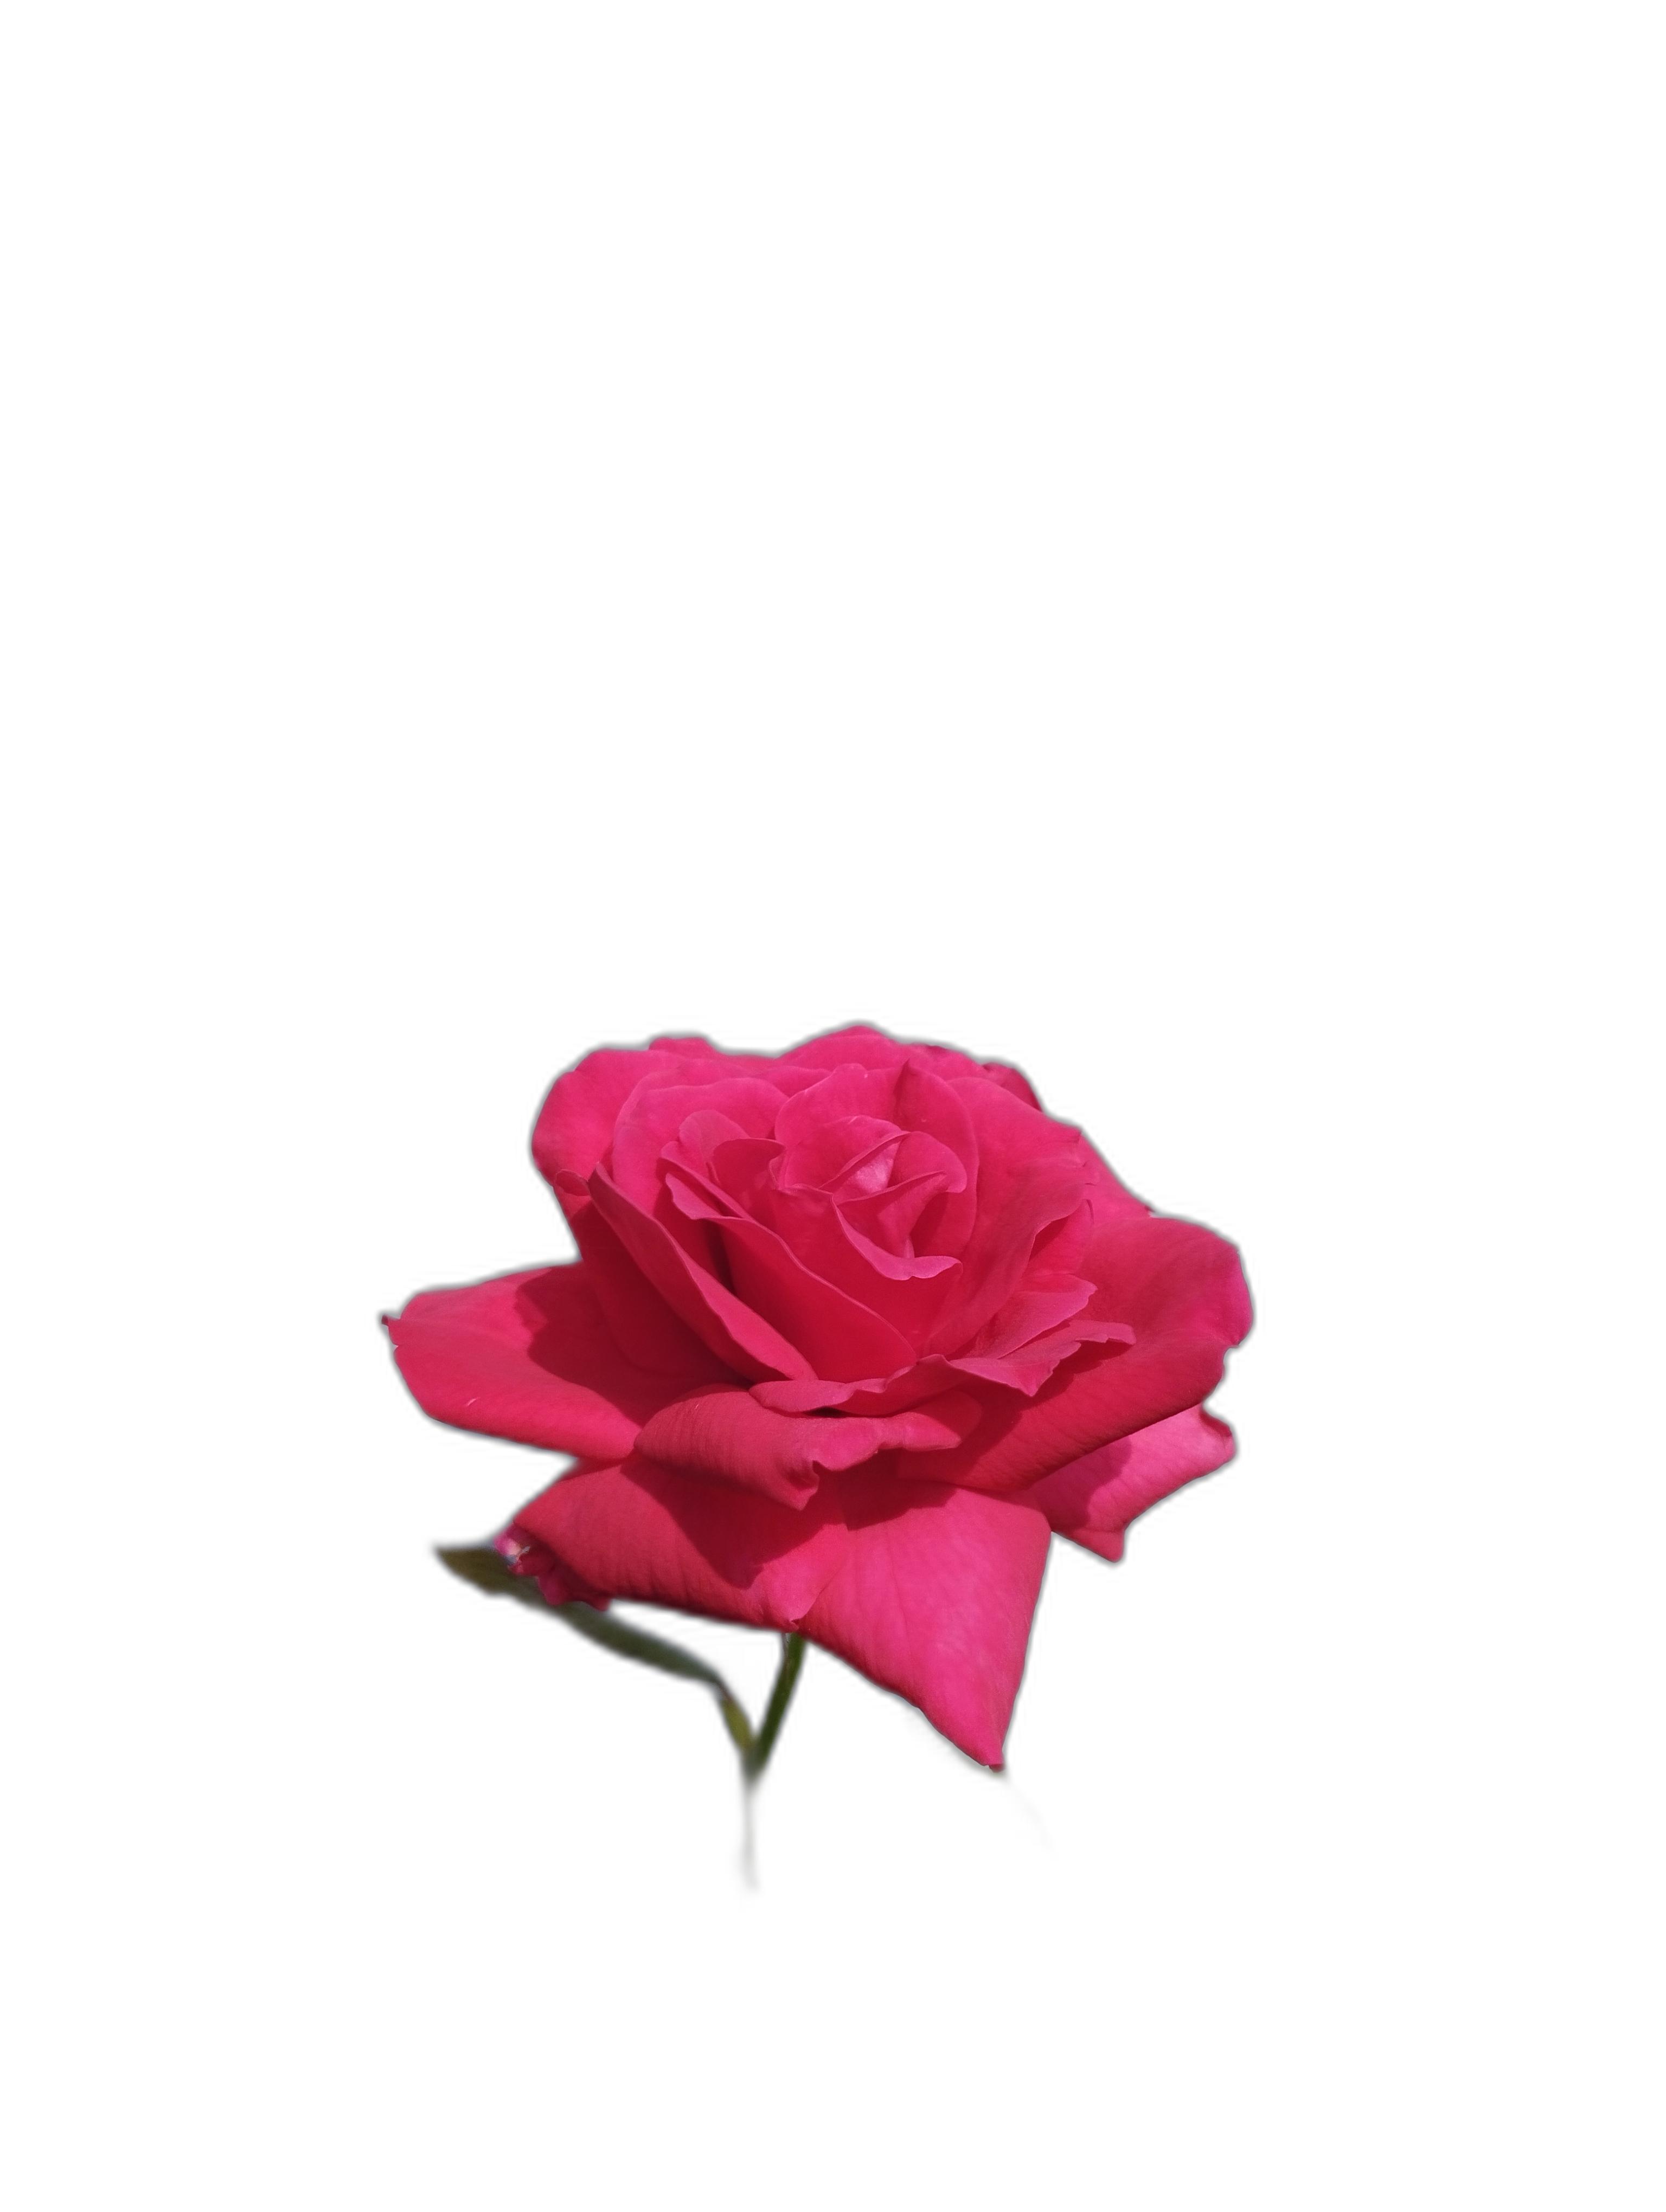
Label: Rose